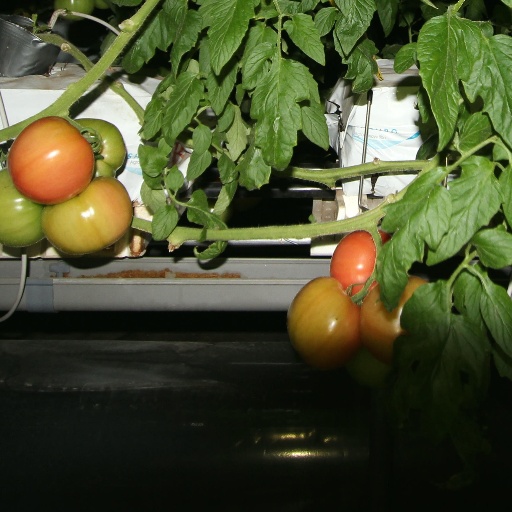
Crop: tomato